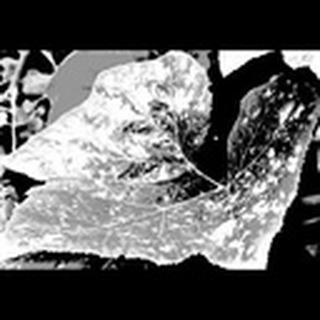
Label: cotton_powdery_mildew